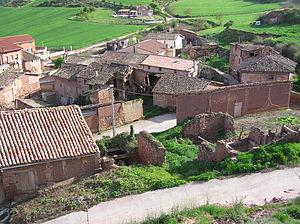
Bezares est une commune de la communauté autonome de La Rioja, en Espagne.